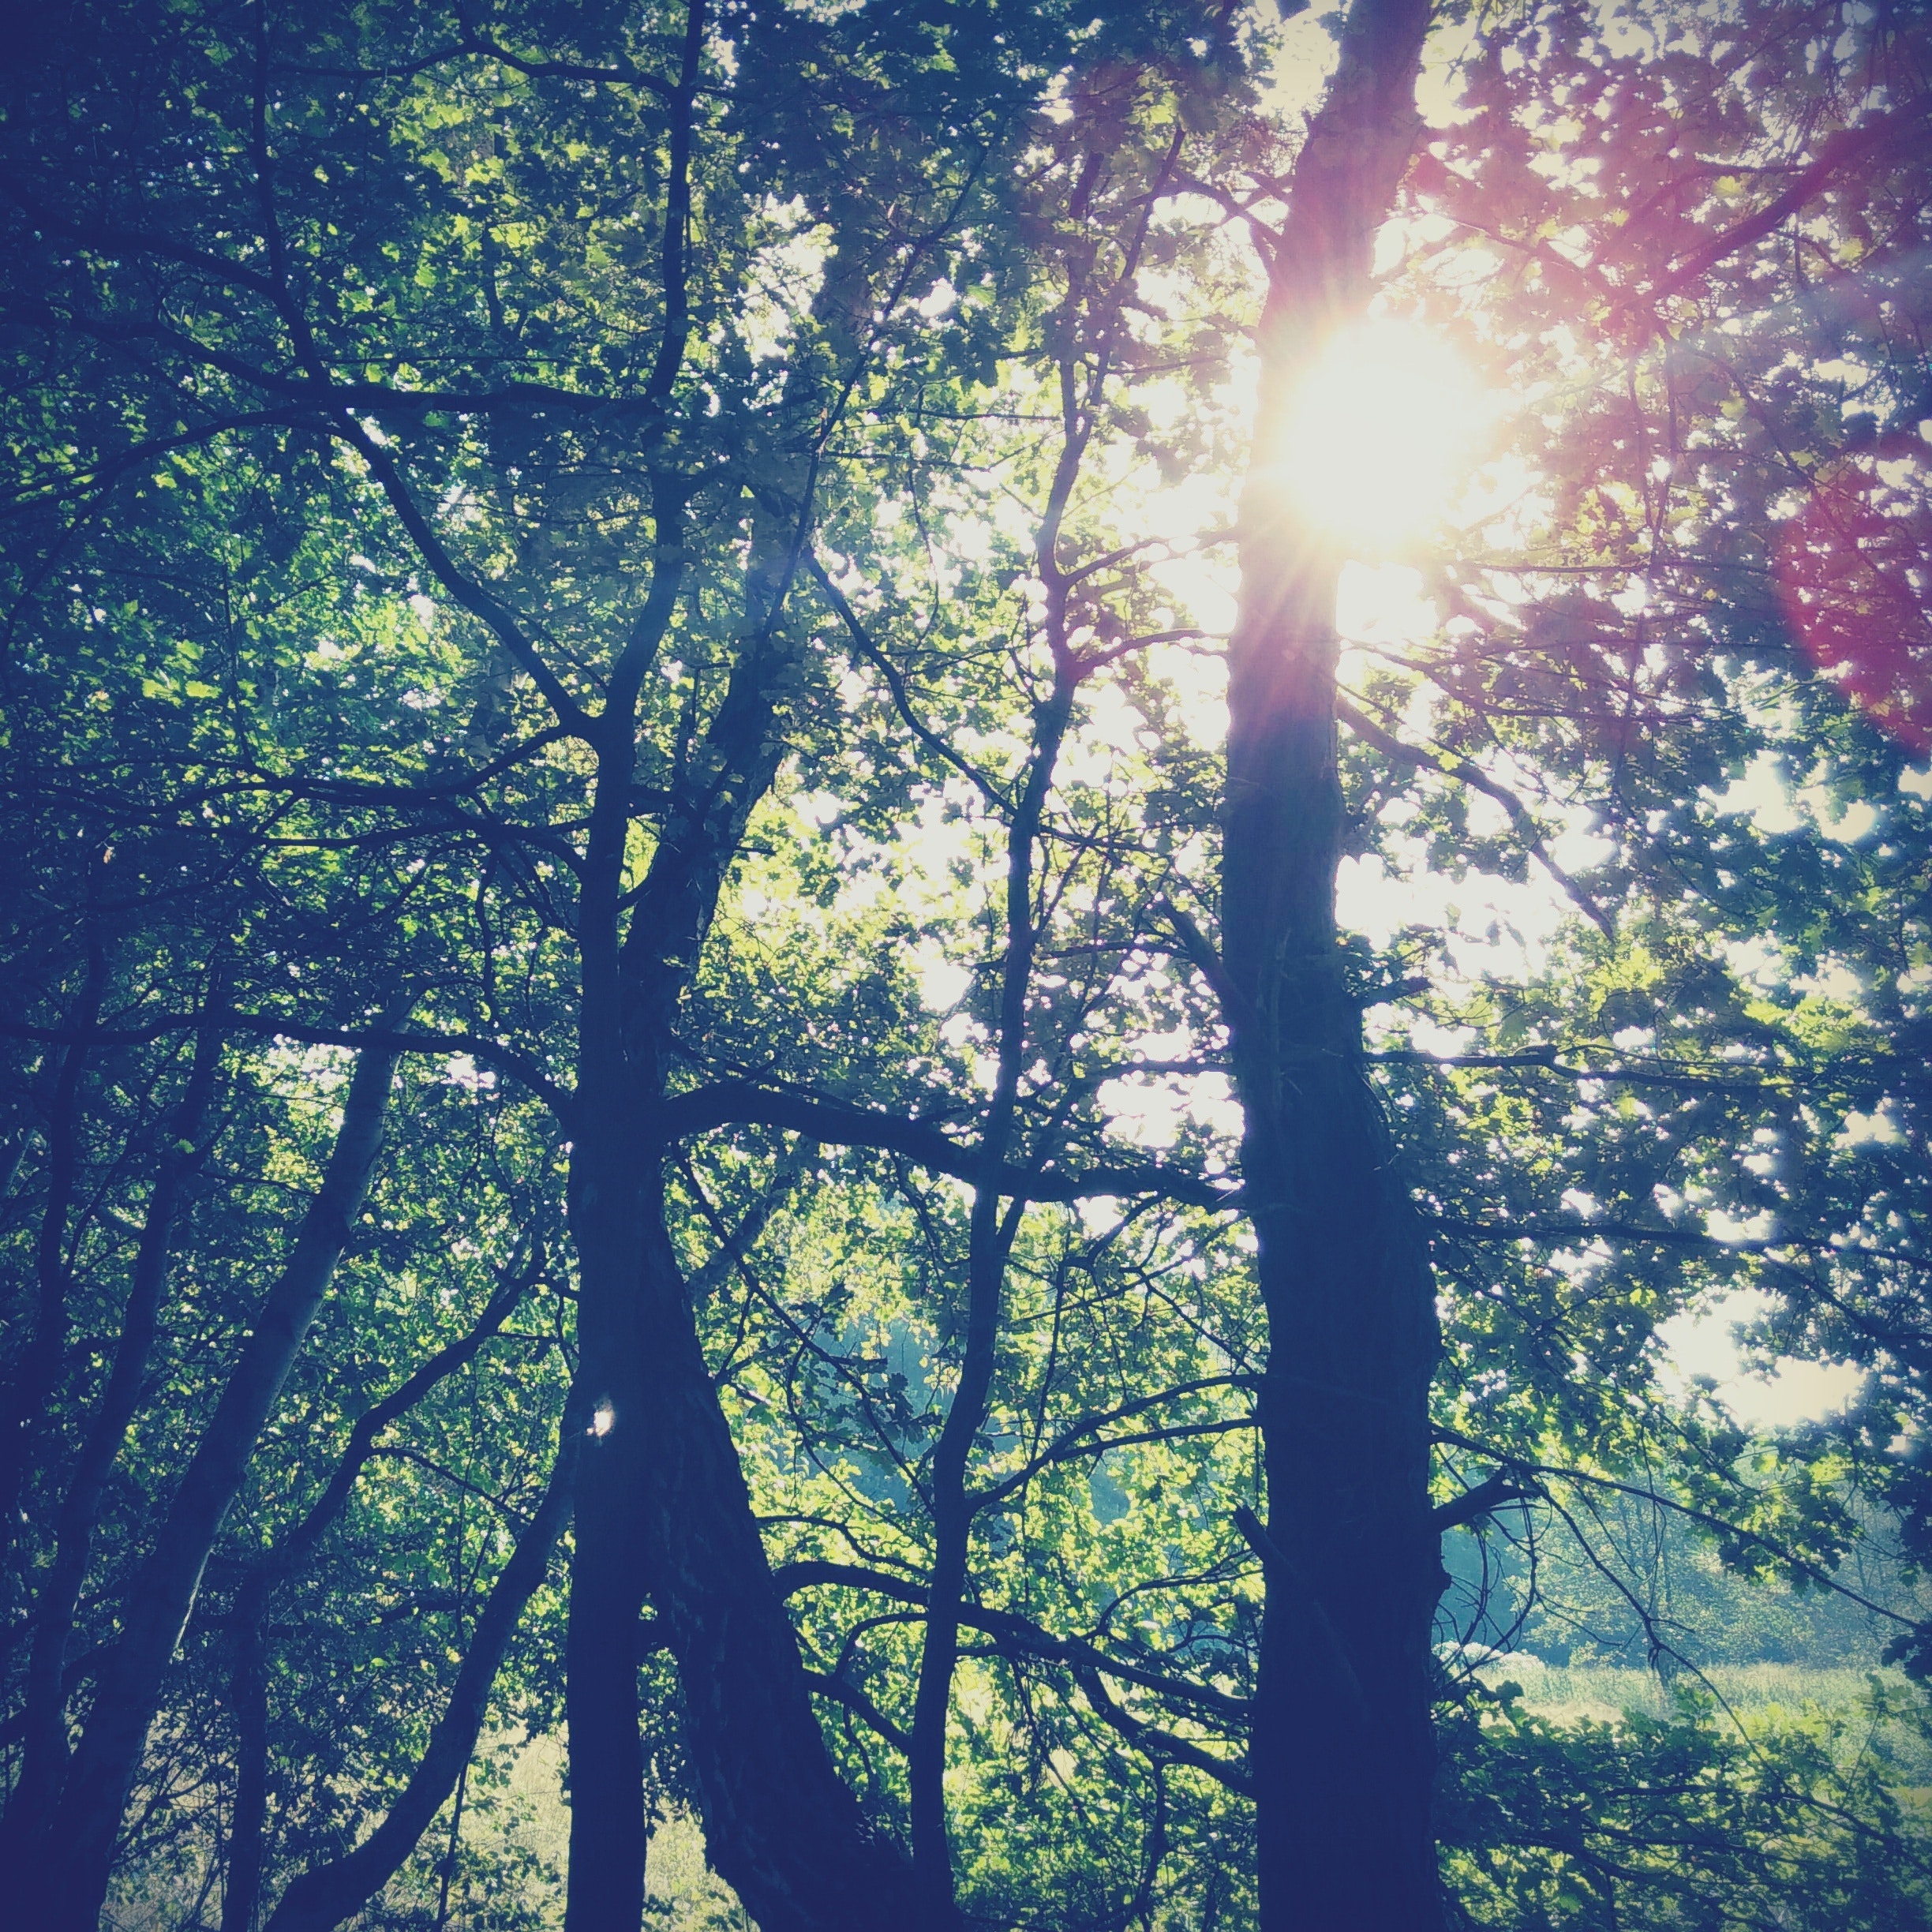
sky, tree, natural landscape, nature, sunlight, natural environment, forest, light, branch, atmospheric phenomenon, green, woody plant, wilderness, morning, leaf, beauty, cloud, lens flare, woodland, plant, spring, atmosphere, biome, sun, trunk, old growth forest, wood, mountain, temperate broadleaf and mixed forest, night, landscape, backlighting, Tints and shades, jungle, plant stem, meteorological phenomenon, Northern hardwood forest, deciduous, temperate coniferous forest